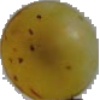
Label: Grape White 3